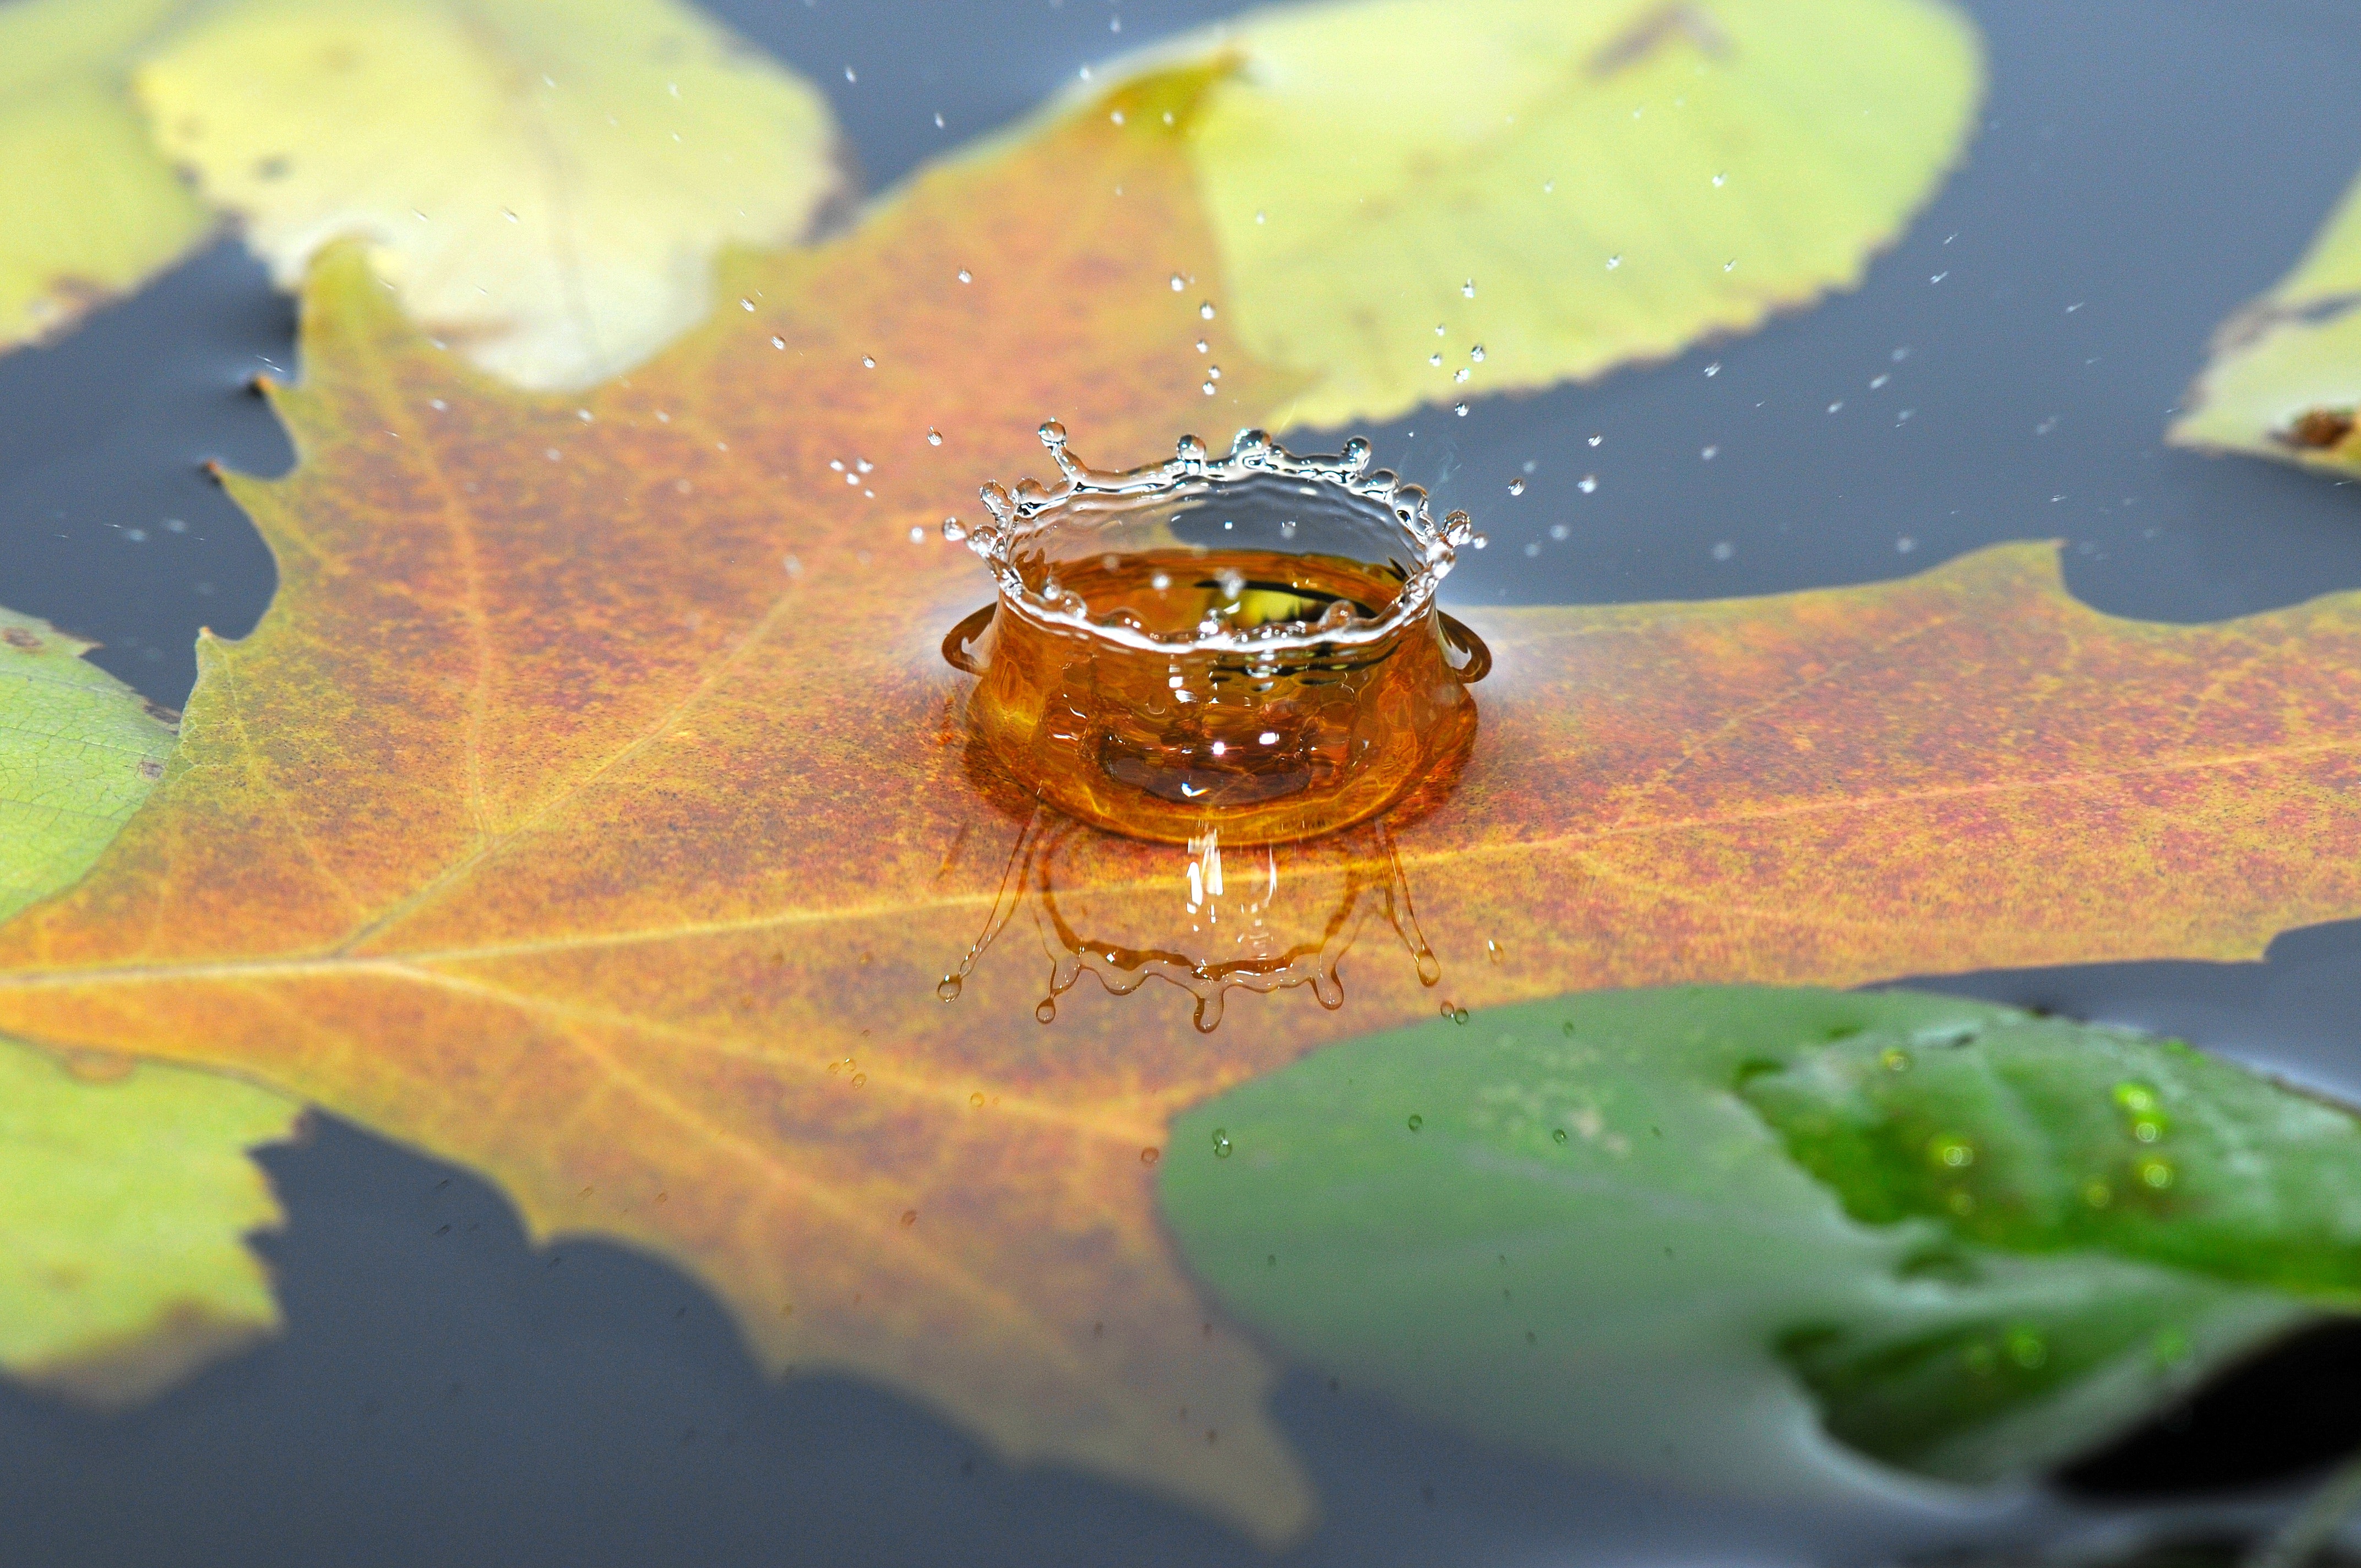
natural, liquid, green, water, leaf, amber, fluid, organism, orange, sunlight, natural landscape, adaptation, morning, terrestrial plant, plant, aquatic plant, moisture, close up, parasite, grass, macro photography, pest, reflection, drop, annual plant, glass, still life photography, dew, wood, arthropod, Transparent material, water lily, flowering plant, wildlife, circle, plant stem, insect, landscape, plant pathology, drink, still life, invertebrate, pollen